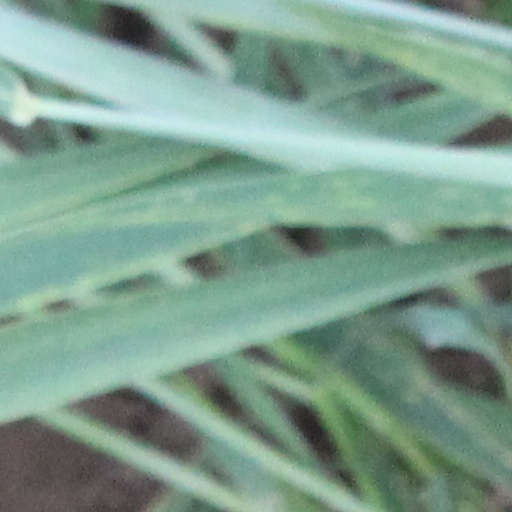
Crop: wheat